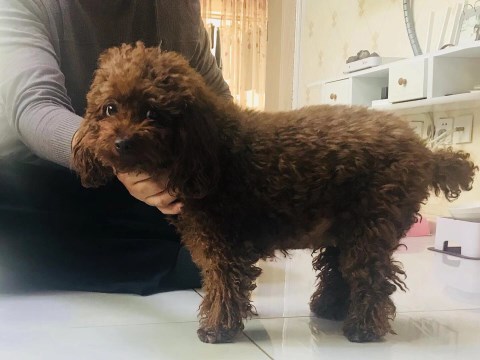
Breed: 7449-n000128-teddy